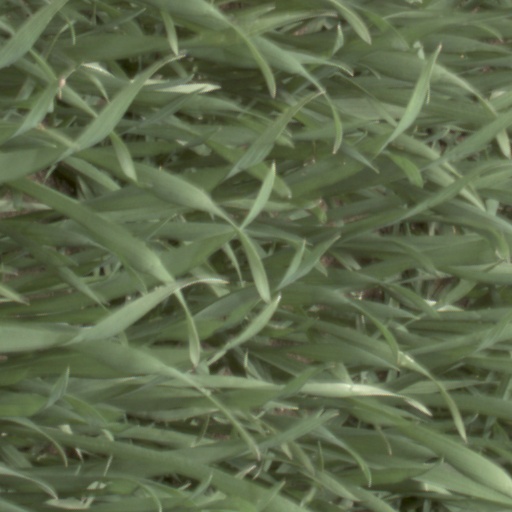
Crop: wheat